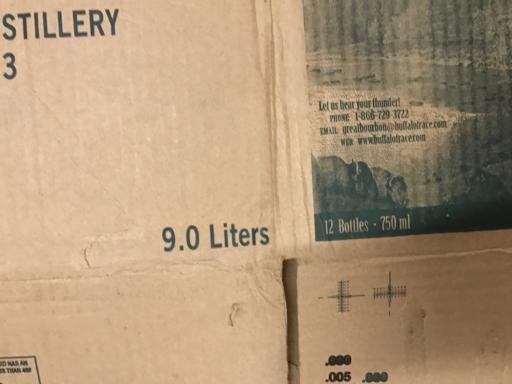
Waste category: cardboard